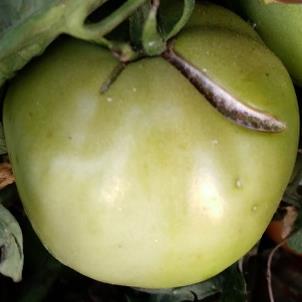
Crop: Tomato
Condition: excess-nitrogen-d